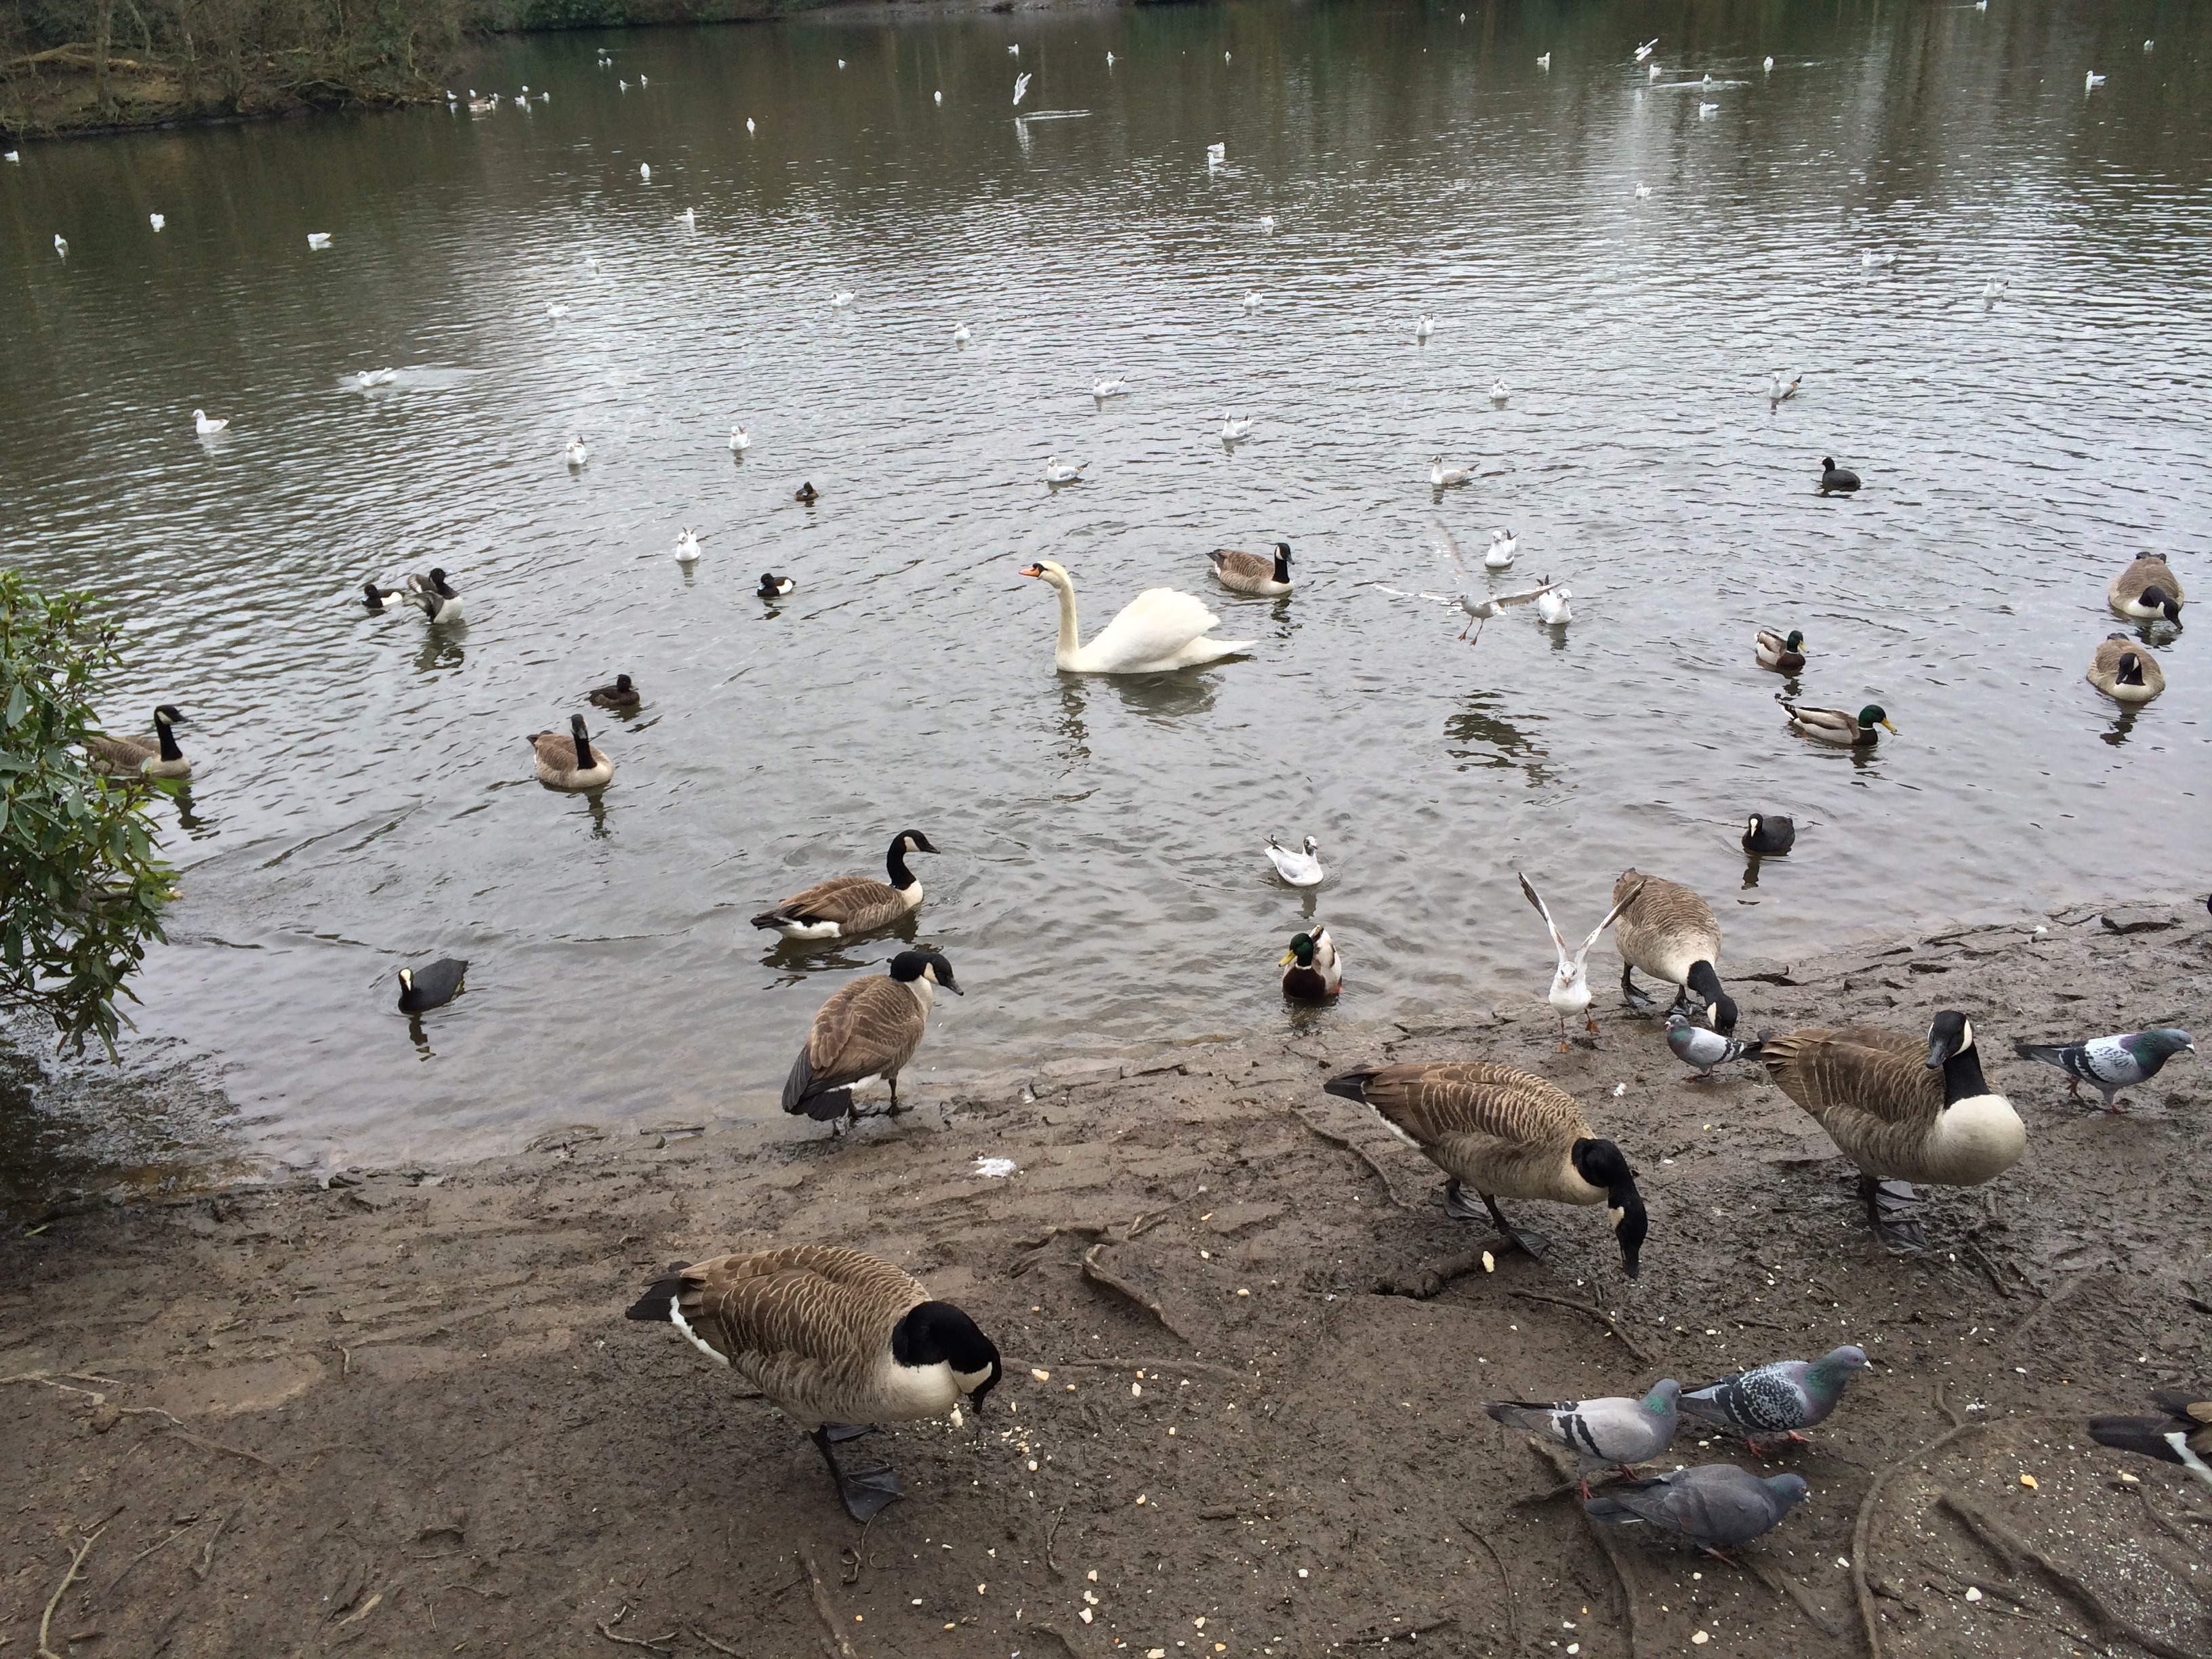
water, nature, bird, wildlife, fauna, duck, goose, vertebrate, waterfowl, water bird, mallard, ducks geese and swans